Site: brandenburg
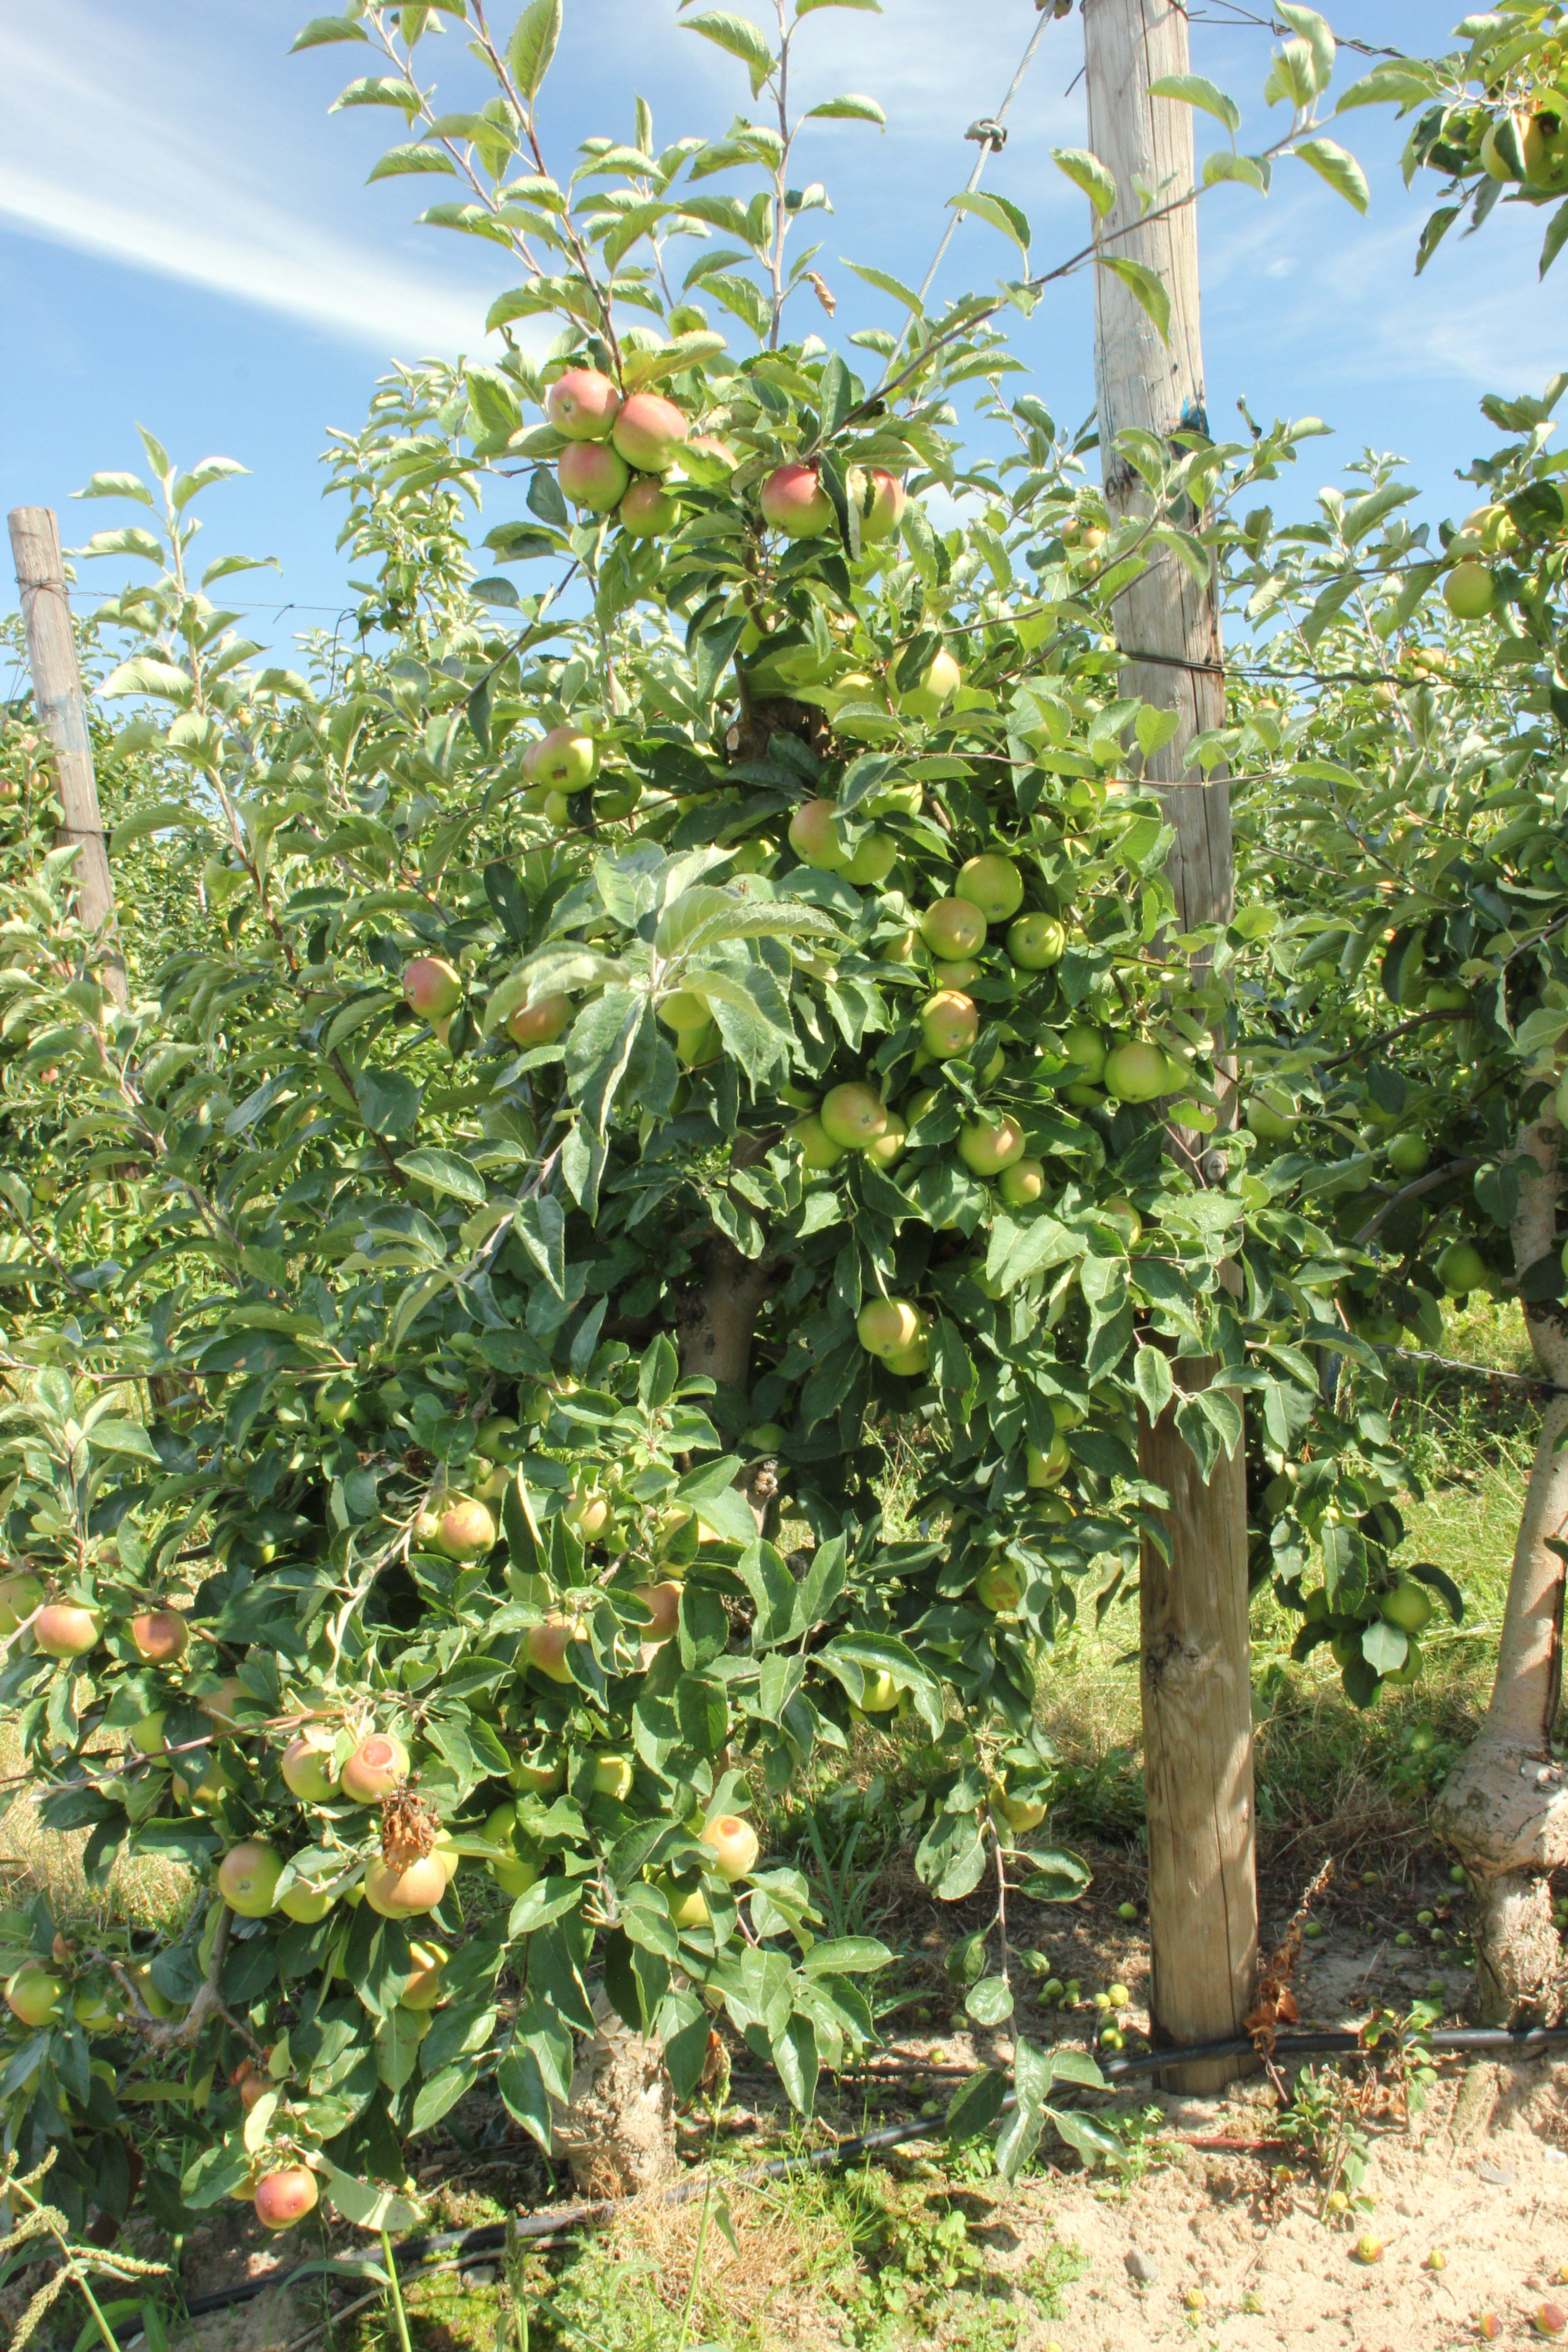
Growth stage (BBCH 77): Development of fruit